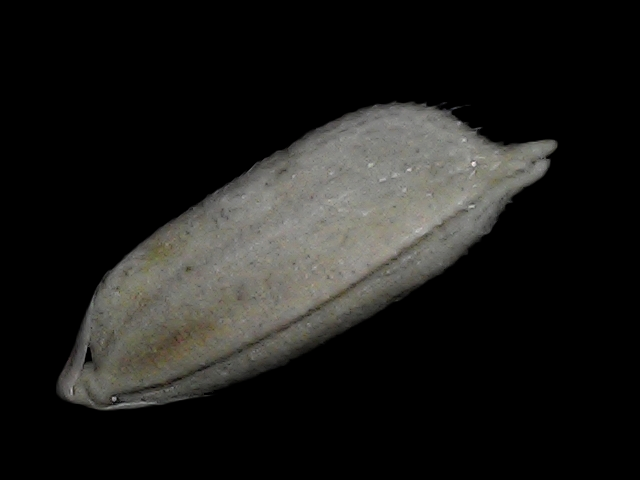
Rice variety: Bd79